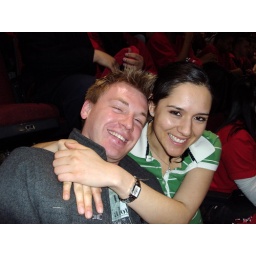
me and Rosalba (who accidentally wore a green shirt to a game against the Celtics...oops) at the Bulls game